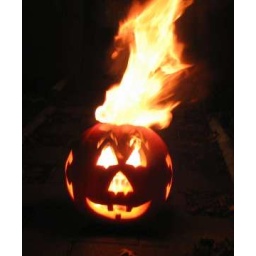
The flames are from a roll of toilet paper soaked overnight in lamp fuel.